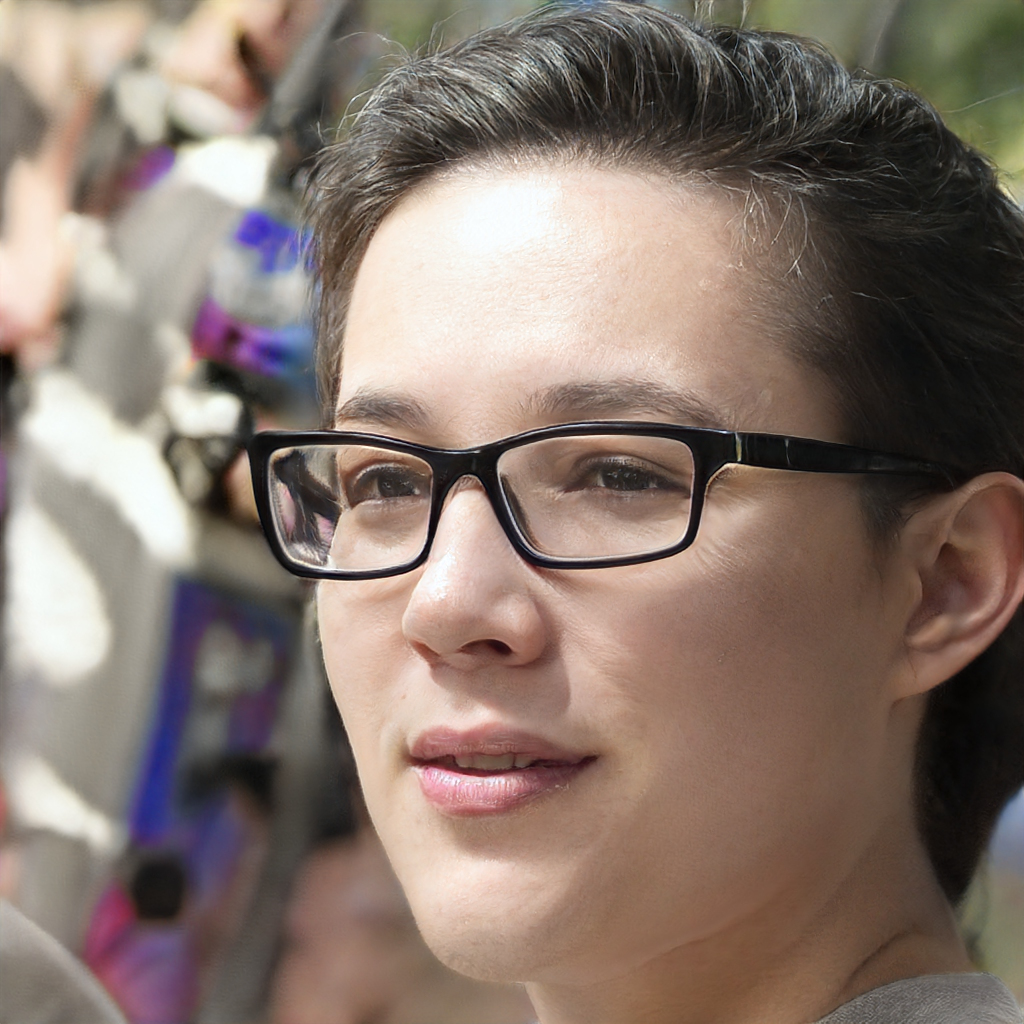
Gender: Female